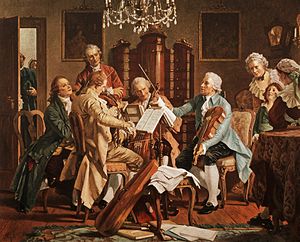
Kammermusik
Joseph Haydn i et kammerensemble
Kammermusik er klassisk musik for to til ti instrumenter. En septet er for syv, en oktet er for otte instrumenter.